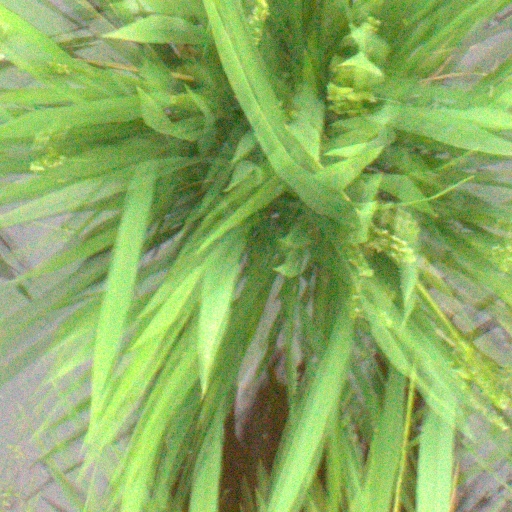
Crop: rice